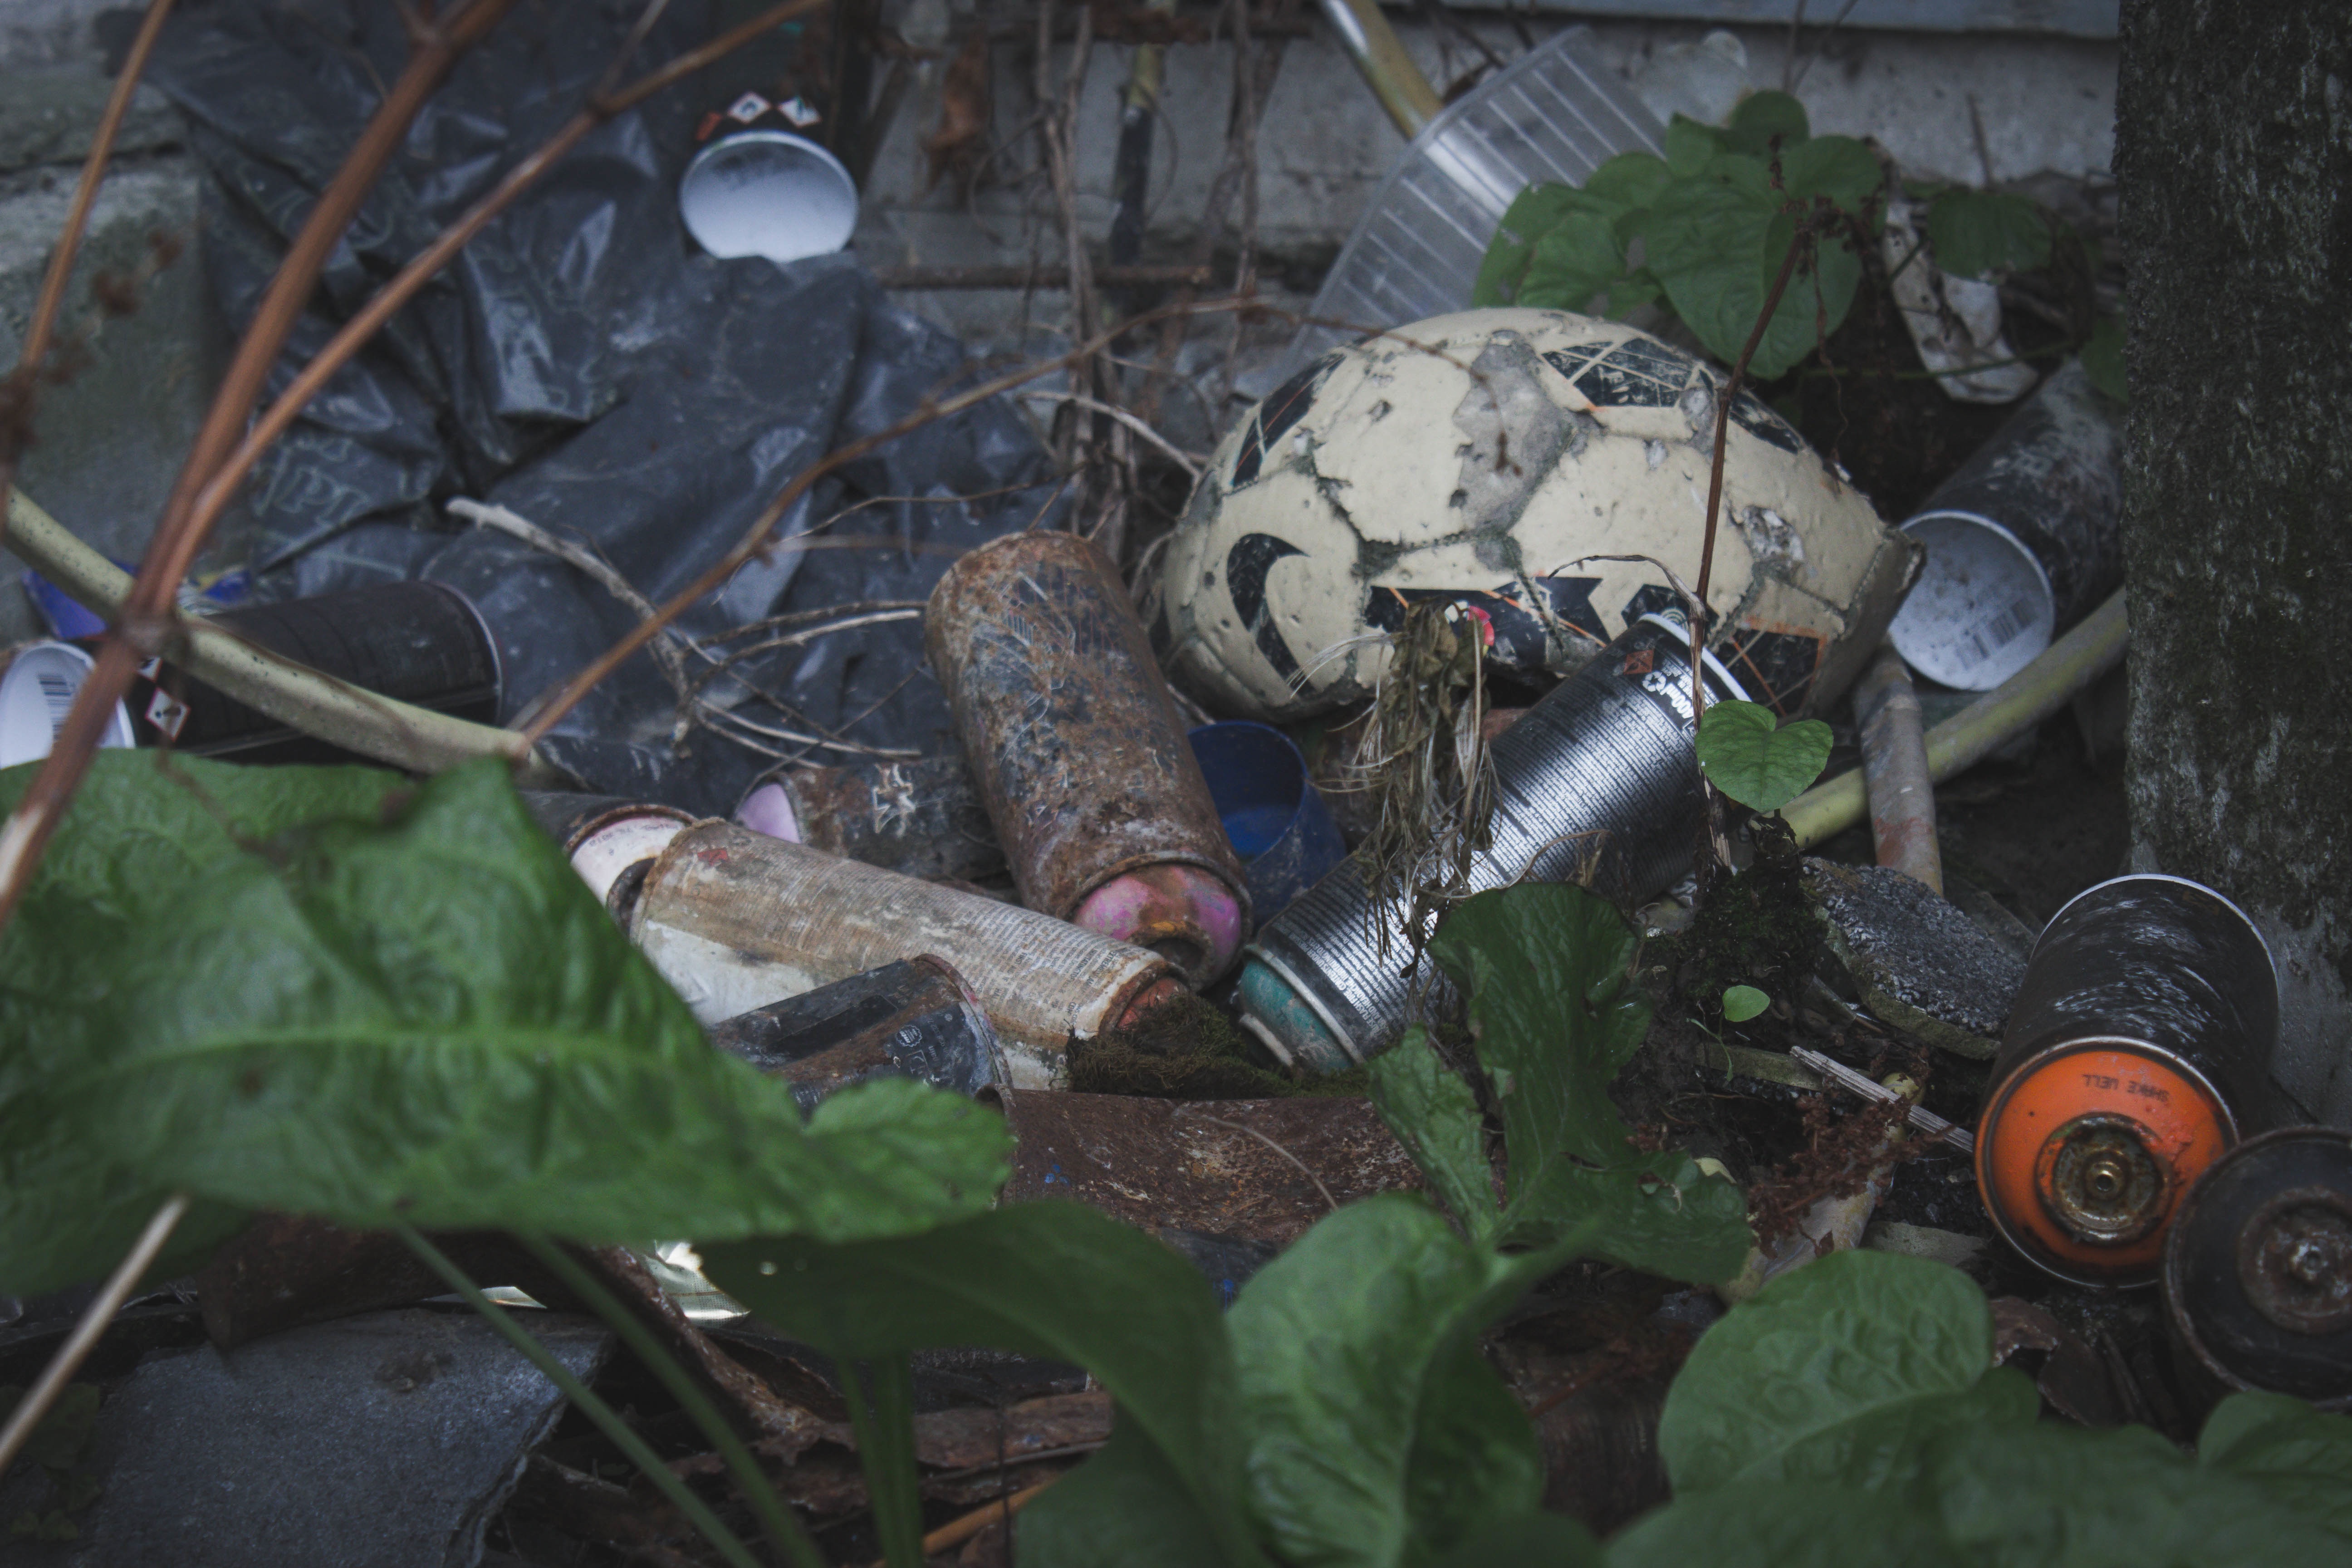
vehicle, jungle, garden, waste